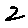
Label: 2